Slovenia in the Eurovision Song Contest 2003

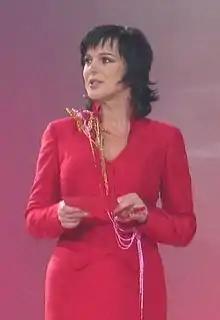
Miša Molk, the presenter of EMA 2003

Sixteen songs competed in a televised show where the winner was selected over two rounds of voting. In the first round, the 50/50 combination of points from a five-member expert jury and a public televote selected three songs out of the sixteen competing songs to proceed to a superfinal. The expert jury and the televote each assigned points as follows: 1-8, 10 and 12, with the top three being determined by the songs that receive the highest overall scores when the votes were combined. In the superfinal, public televoting exclusively determined the winner.